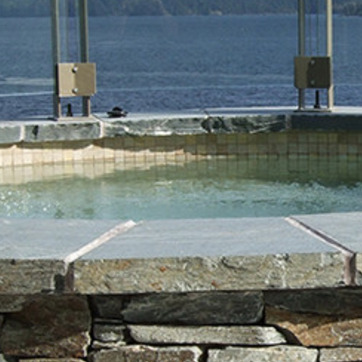
Material: water